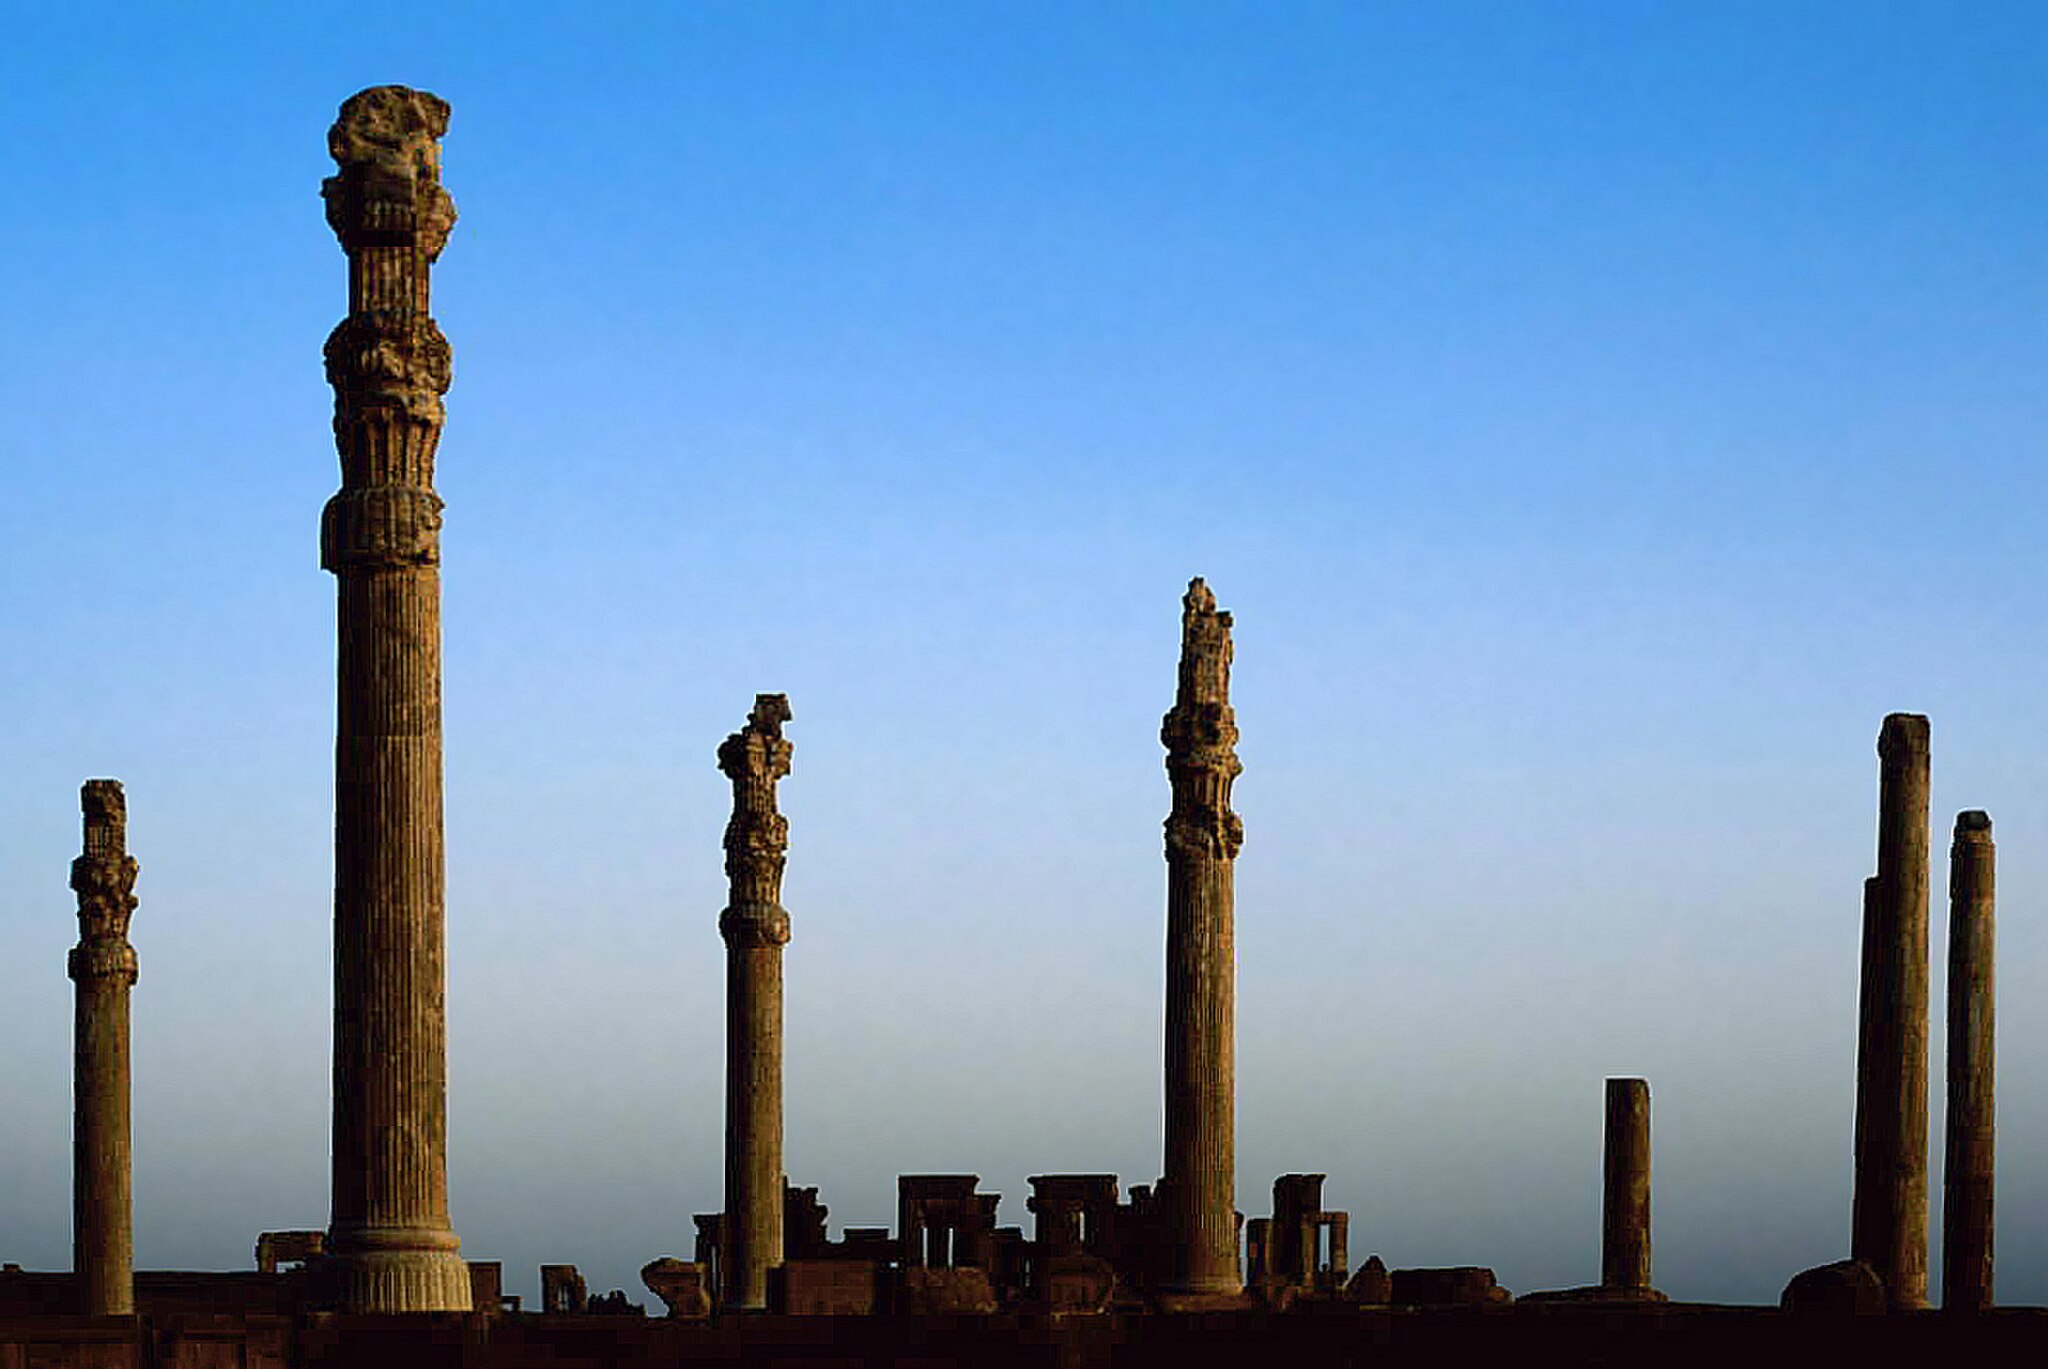
Title: Persépolis (2000) 10
Description: The Apadana; Persepolis, Fars, Iran
Date: 2000-04
Categories: Apadana of Persepolis, Self-published work, April 2000 in Iran, Sunsets of Persepolis, Photographs by LBM1948, 2000 in Persepolis